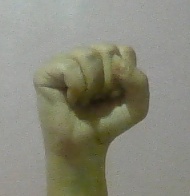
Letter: saad